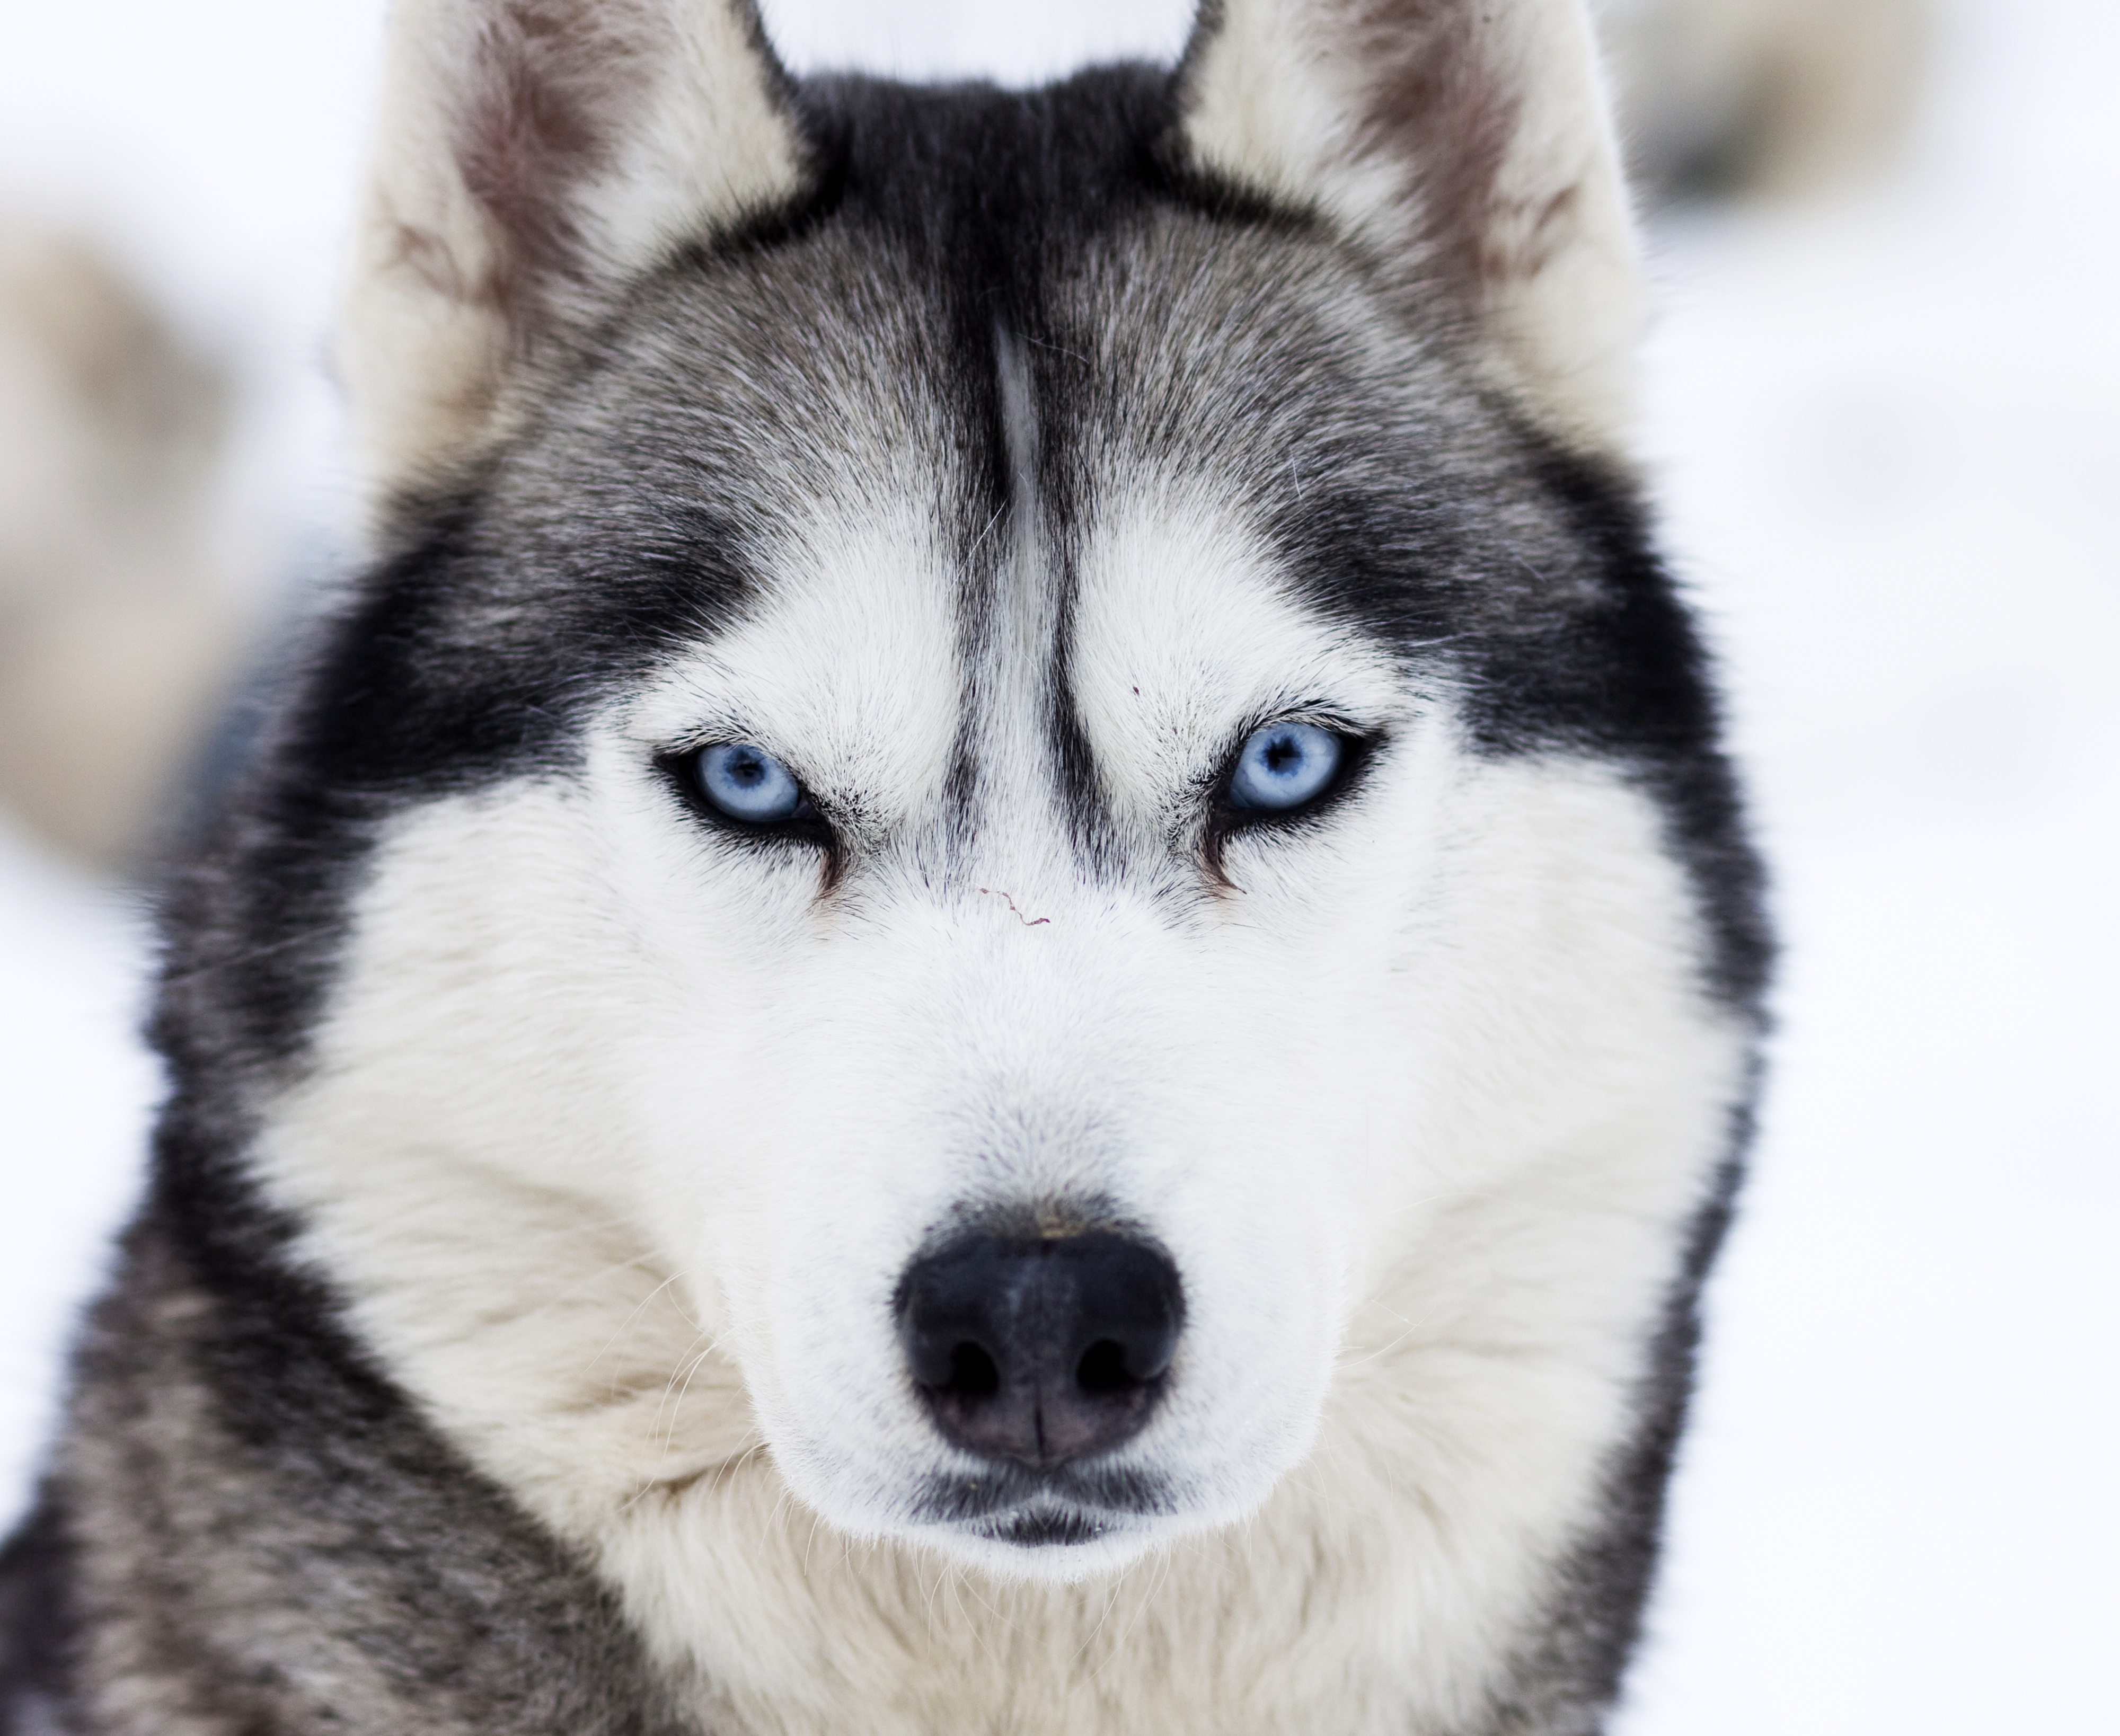
dog, mammal, vertebrate, dog breed, sled dog, siberian husky, alaskan malamute, dog like mammal, saarloos wolfdog, dog breed group, greenland dog, east siberian laika, west siberian laika, j mthund, tamaskan dog, northern inuit dog, native american indian dog, miniature siberian husky, alaskan klee kai, canadian eskimo dog